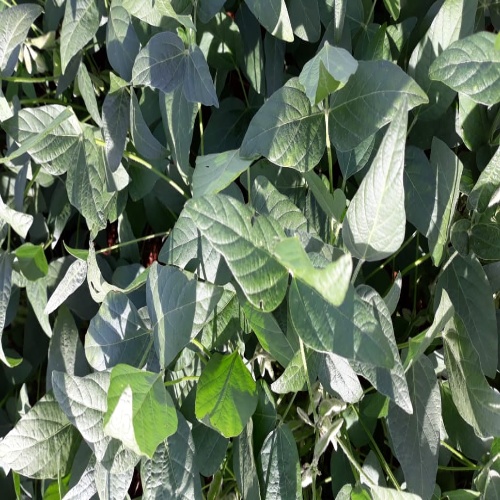
Label: Caterpillar